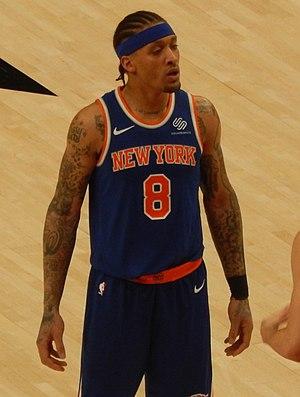
Michael Beasley est un joueur de basket-ball américain évoluant aux postes d'ailier et d'ailier fort.